Black Dahlia

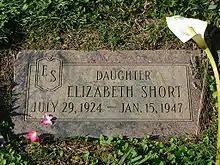
Short's grave in Oakland, California

According to newspaper reports shortly after the murder, Short received the nickname "Black Dahlia" from staff and patrons at a Long Beach drugstore in mid-1946 as wordplay on the film "The Blue Dahlia" (1946). Other popularly-circulated rumors claim that the media crafted the name because Short adorned her hair with dahlias. According to the FBI's official website, Short received the first part of the nickname from the press "for her rumored penchant for sheer black clothes."